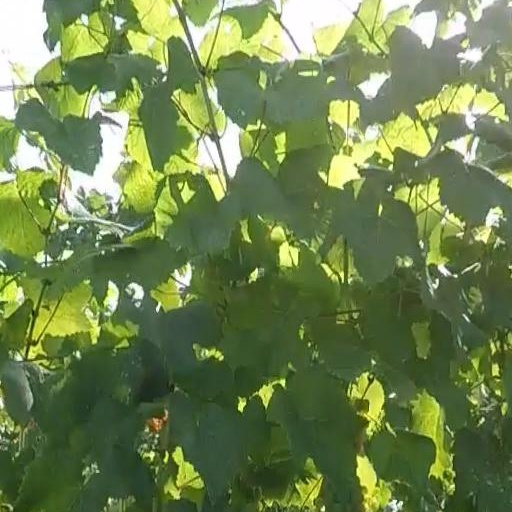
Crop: grape